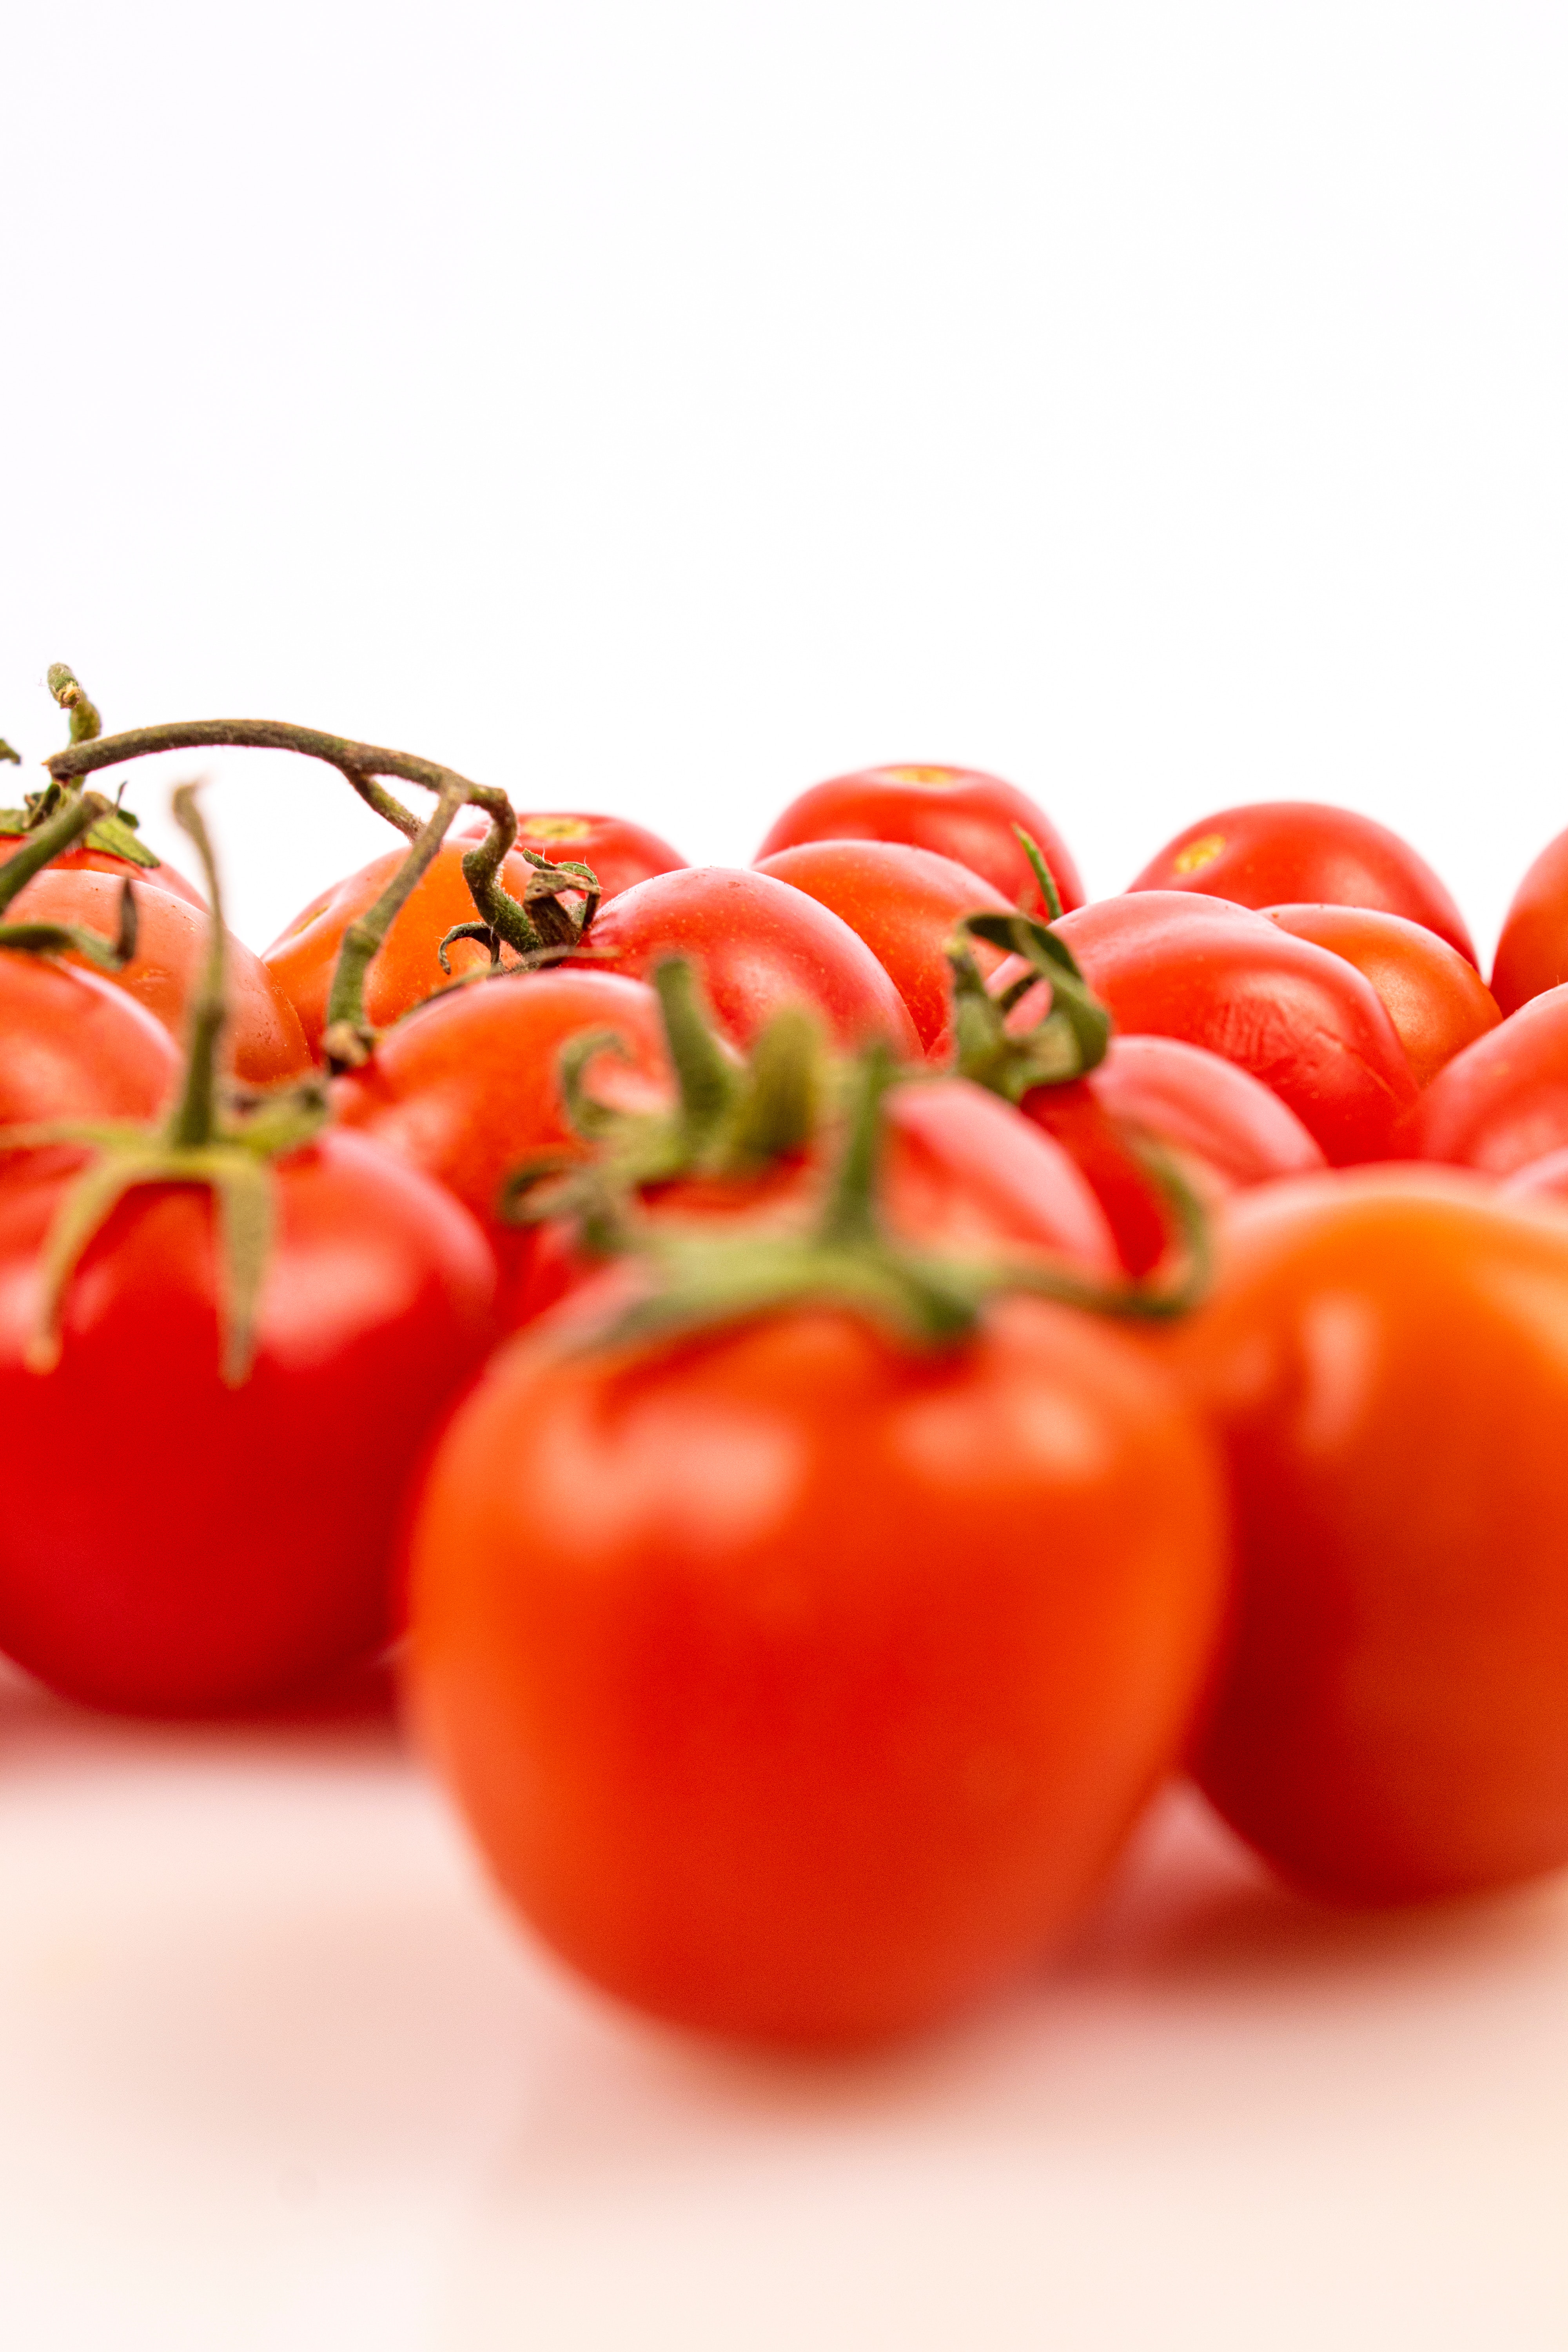
food, fruit, plant, plum tomato, natural foods, staple food, bush tomato, tomato, whole food, vegetable, ingredient, produce, flowering plant, superfood, local food, cherry tomatoes, vegan nutrition, still life photography, nightshade family, Superfruit, macro photography, still life, solanum